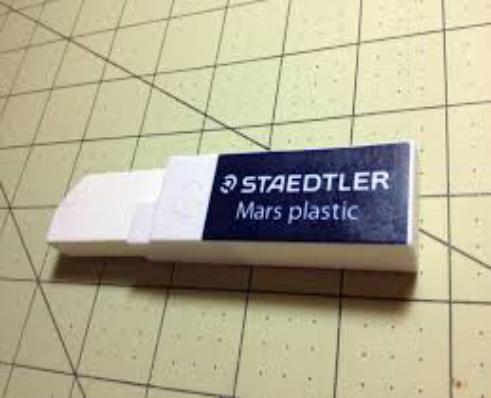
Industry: Necessities